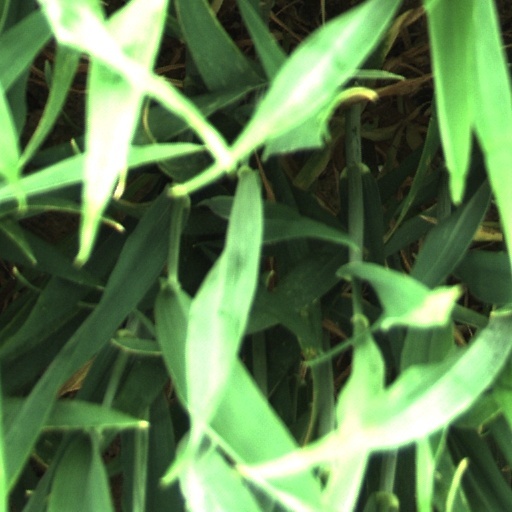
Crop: wheat